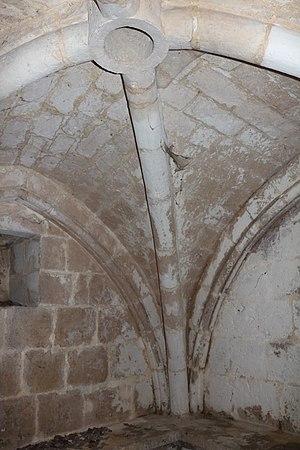
La voûte croisée d'ogives de la crypte de l'église Notre-Dame de Thézac, Charente-Maritime, Poitou-Charentes, France. This building is classé au titre des Monuments Historiques. It is indexed in the Base Mérimée, a database of architectural heritage maintained by the French Ministry of Culture,
Thézac est une commune du sud-ouest de la France, située dans le département de la Charente-Maritime.
L'église Notre-Dame est une église catholique située à Thézac, en France.